Irish Mercantile Marine during World War II

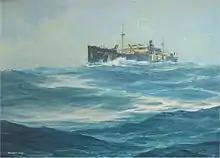
"Irish Poplar", the first ship to be acquired by Irish Shipping. She transported wheat to Ireland. , National Maritime Museum of Ireland

This "cross-channel" trade accounted for most of Ireland's trade. The ships ranged, in age, from "Dundalk", built two years before the start of the war in 1937, to "Brooklands" built in 1859. The most important vessels to Ireland were the ten colliers and to Britain the livestock carriers. Initially Germany respected the neutrality of Irish vessels, apologising for the first attack on the collier "Kerry Head" and paying compensation. Losses came from mines, rather than direct attacks. "Meath" suffered such a fate; while she was being inspected by the British Naval Control Service, she was struck by a magnetic mine, drowning seven hundred cattle, and destroying both vessels.